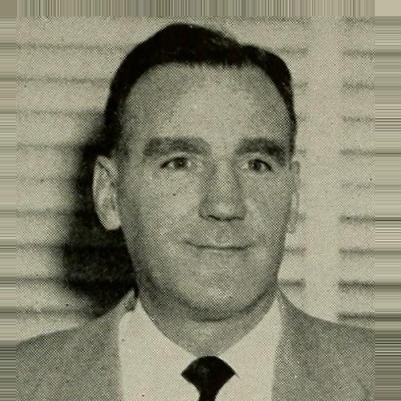
Age: 36